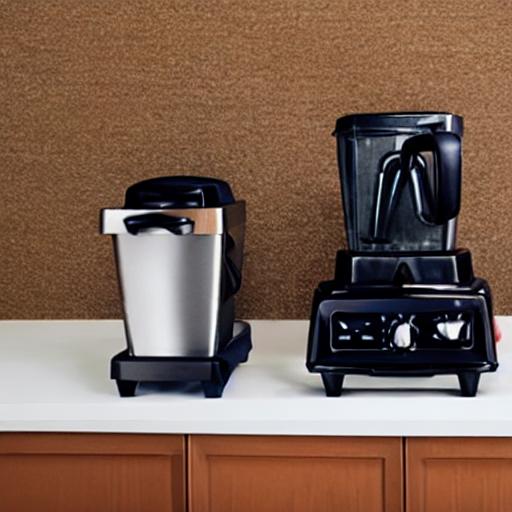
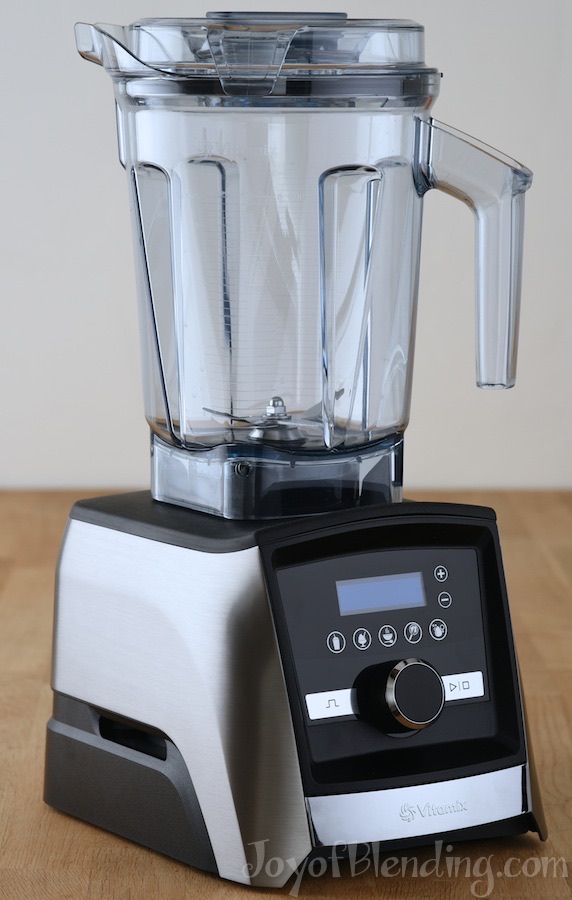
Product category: items_blender
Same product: no